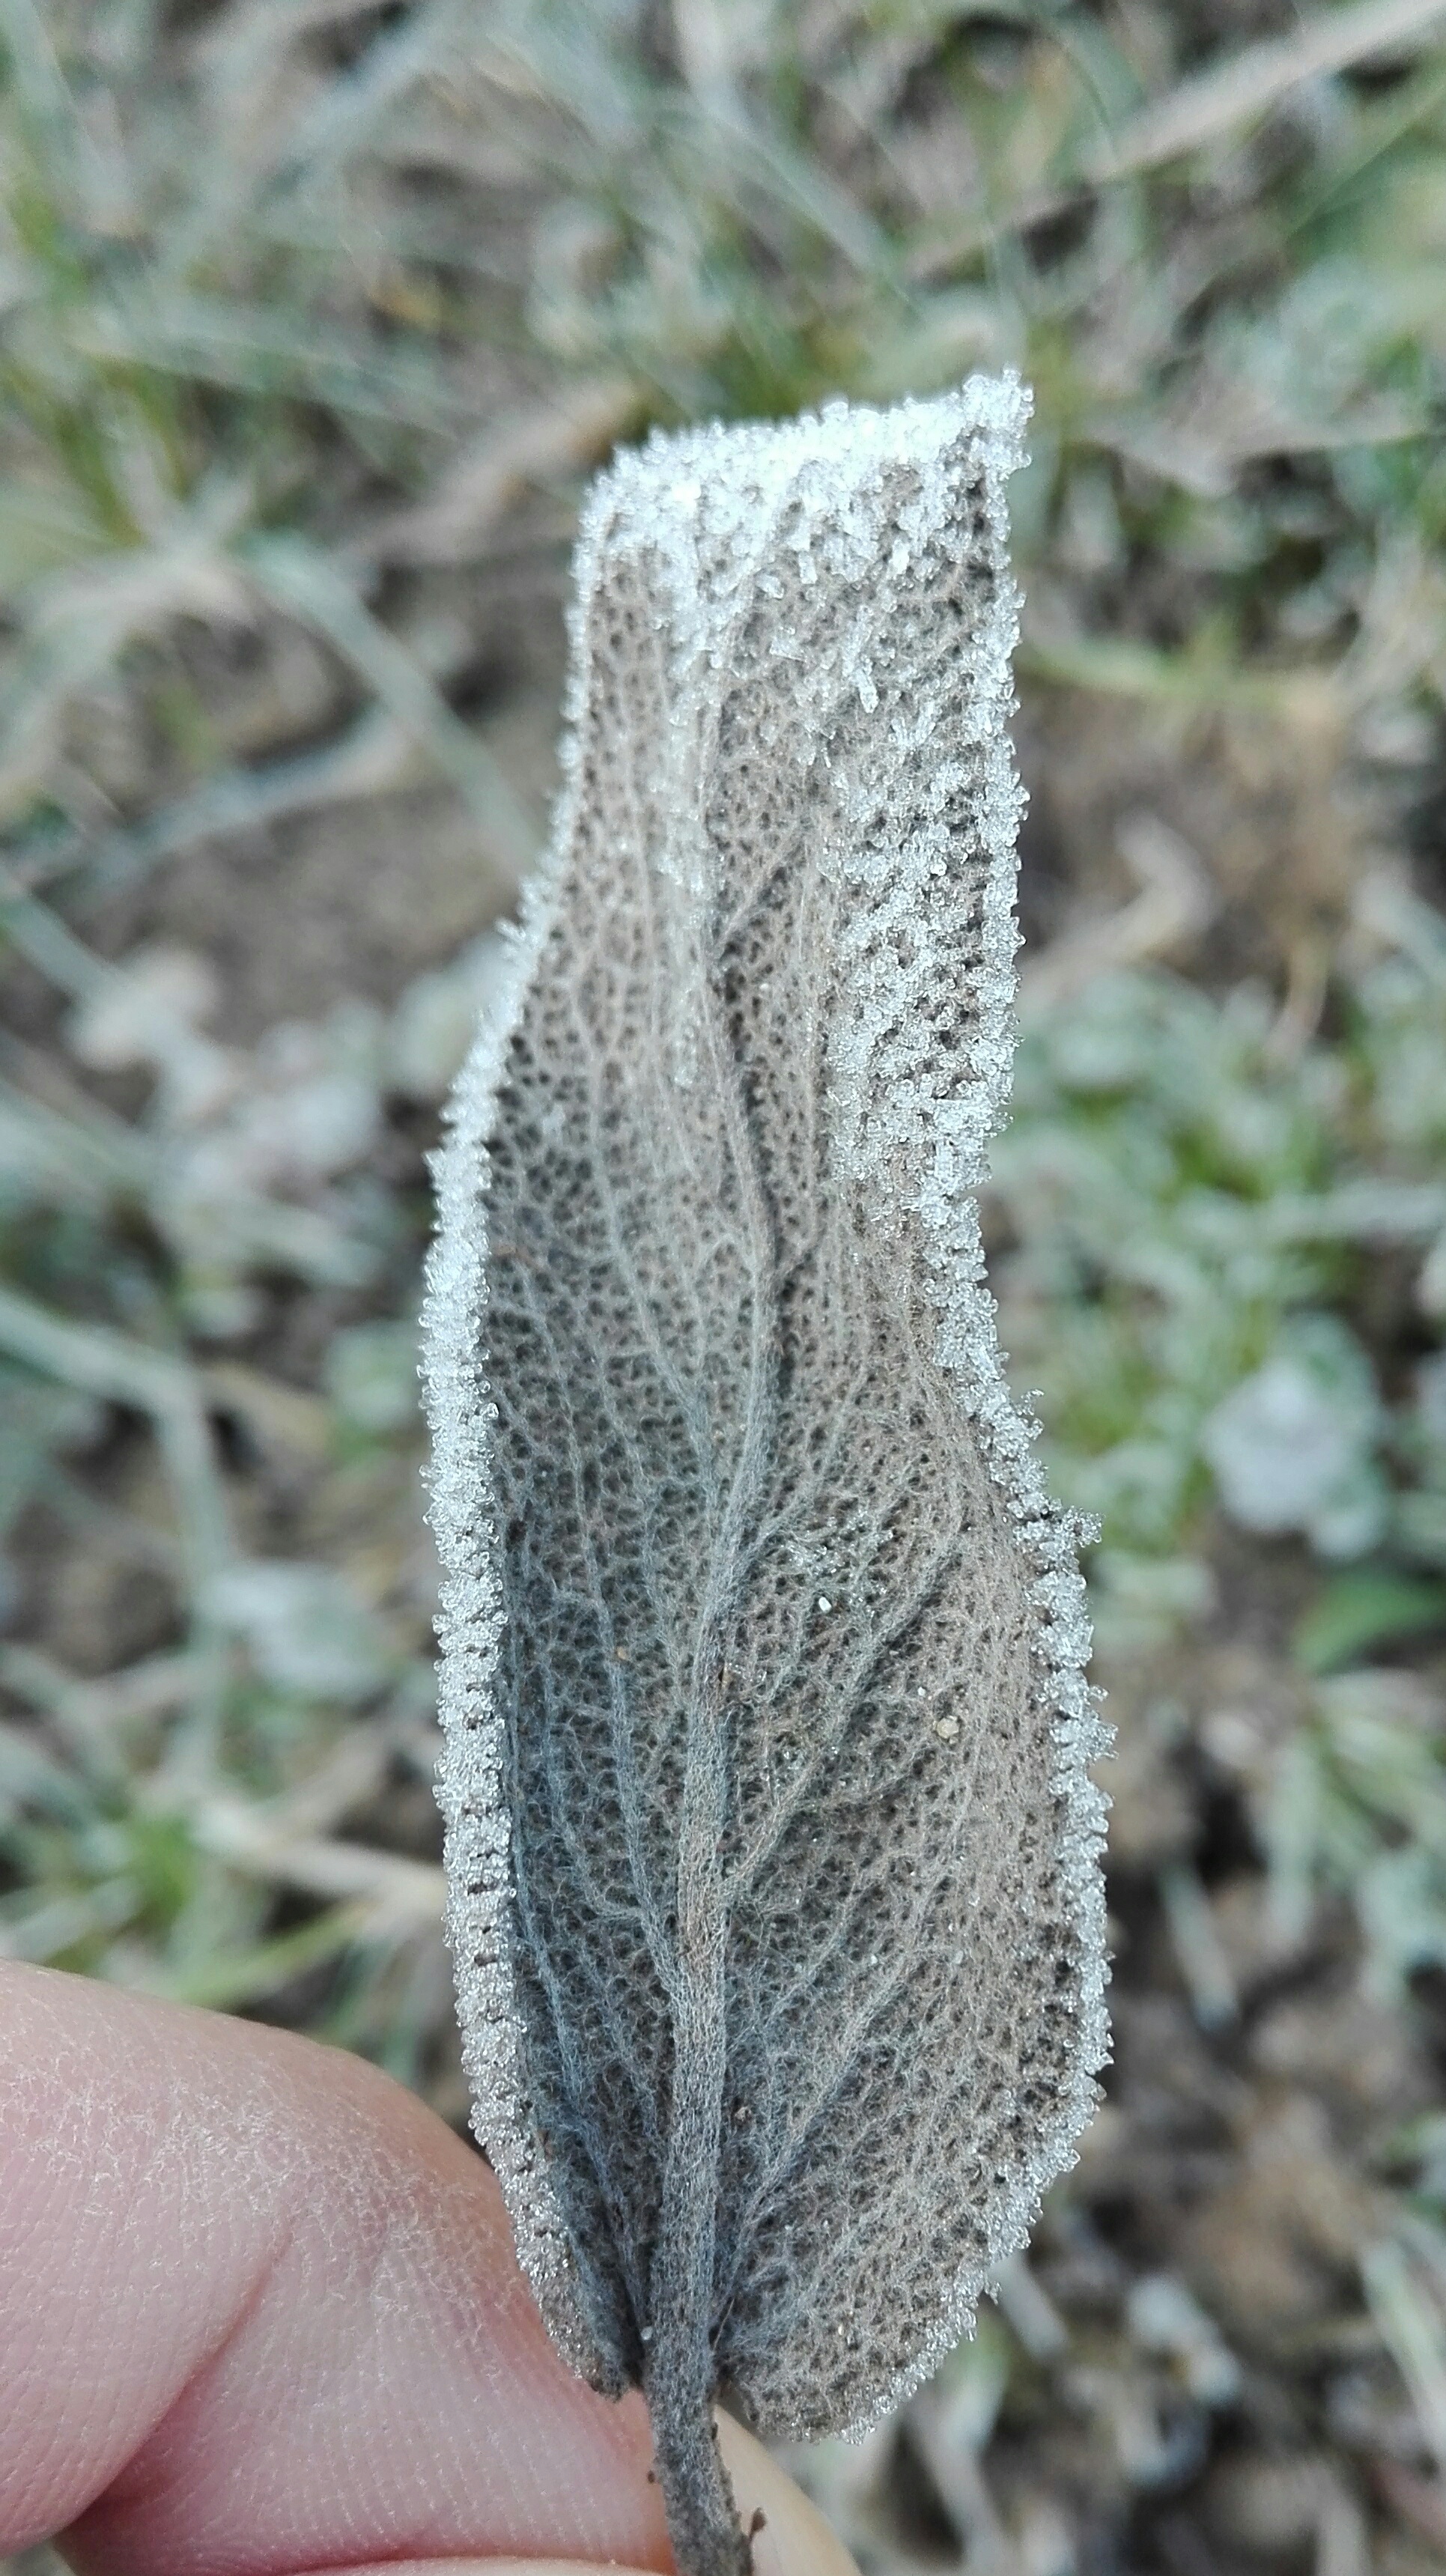
tree, nature, grass, plant, leaf, flower, frost, green, botany, flora, fauna, close up, macro photography, flowering plant, grass family, plant stem, land plant